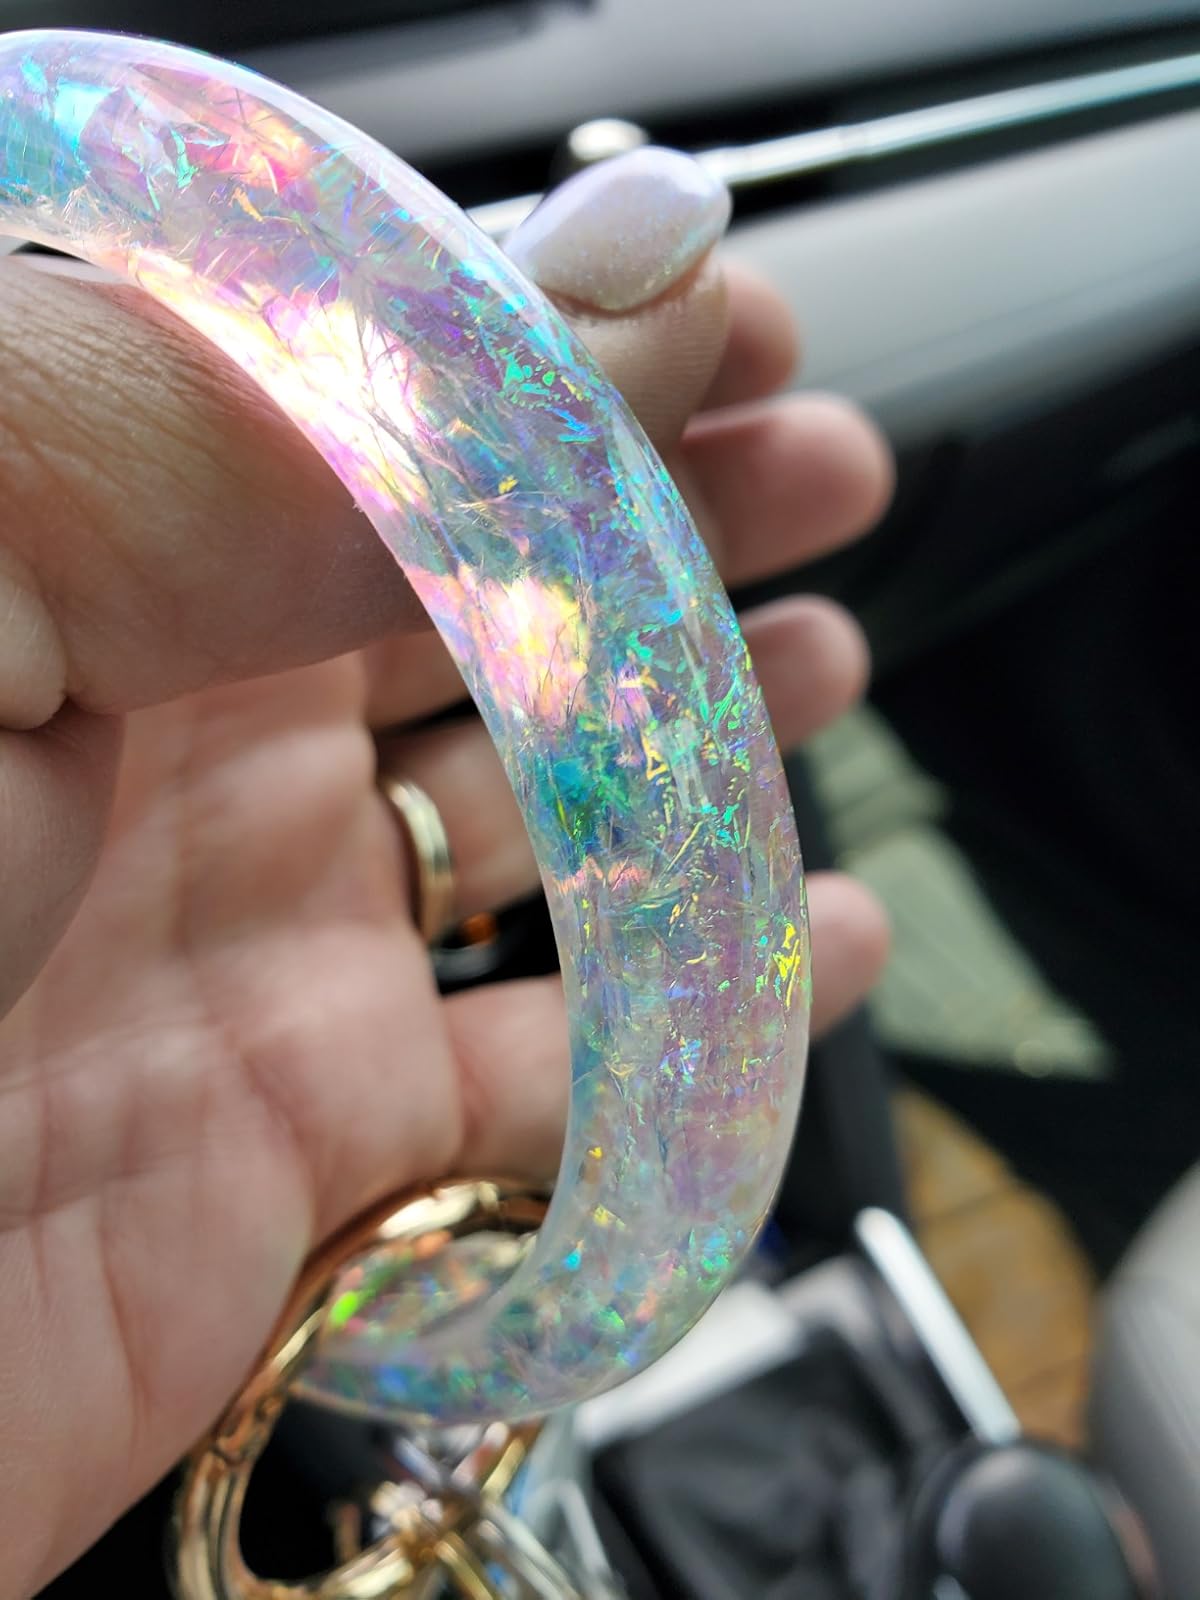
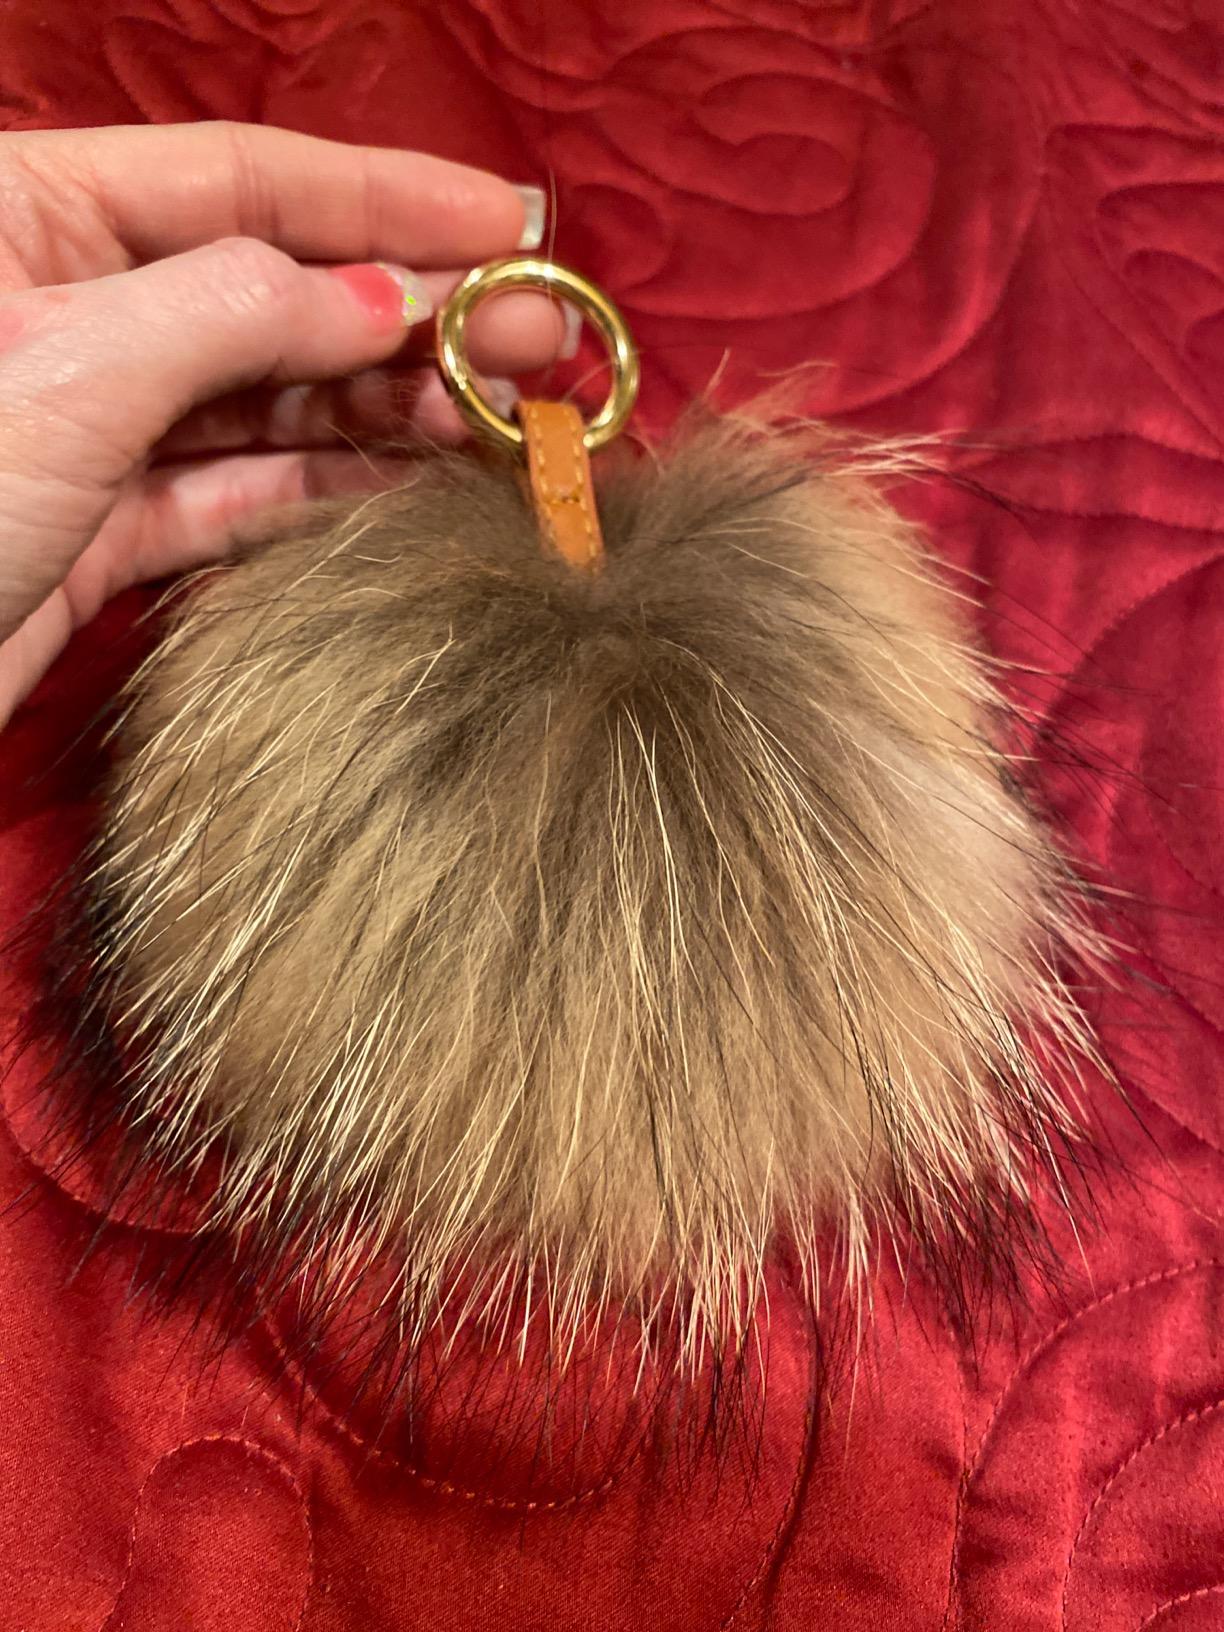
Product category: accessories_keychain
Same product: no